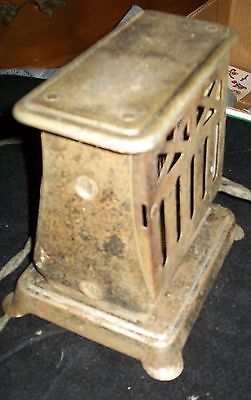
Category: toaster